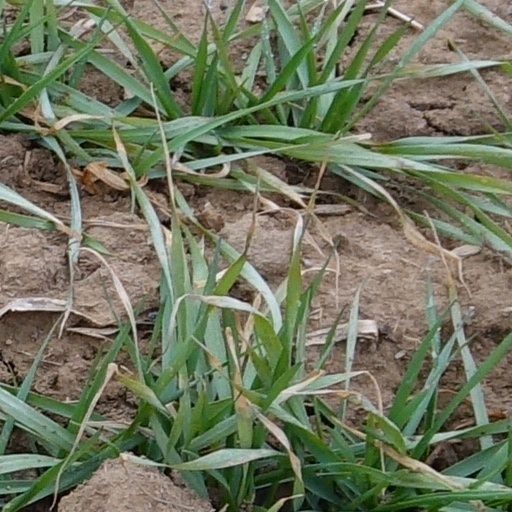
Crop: wheat